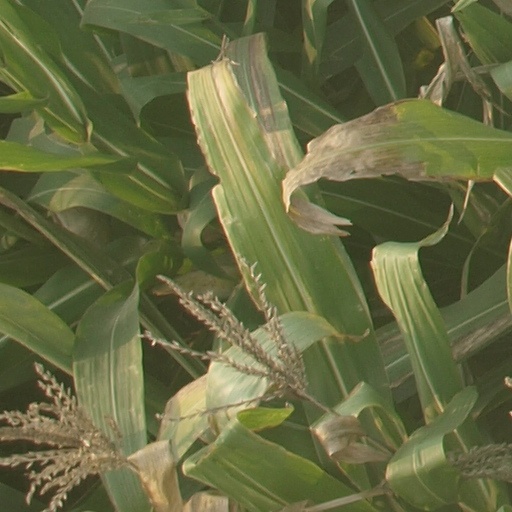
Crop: maize; corn